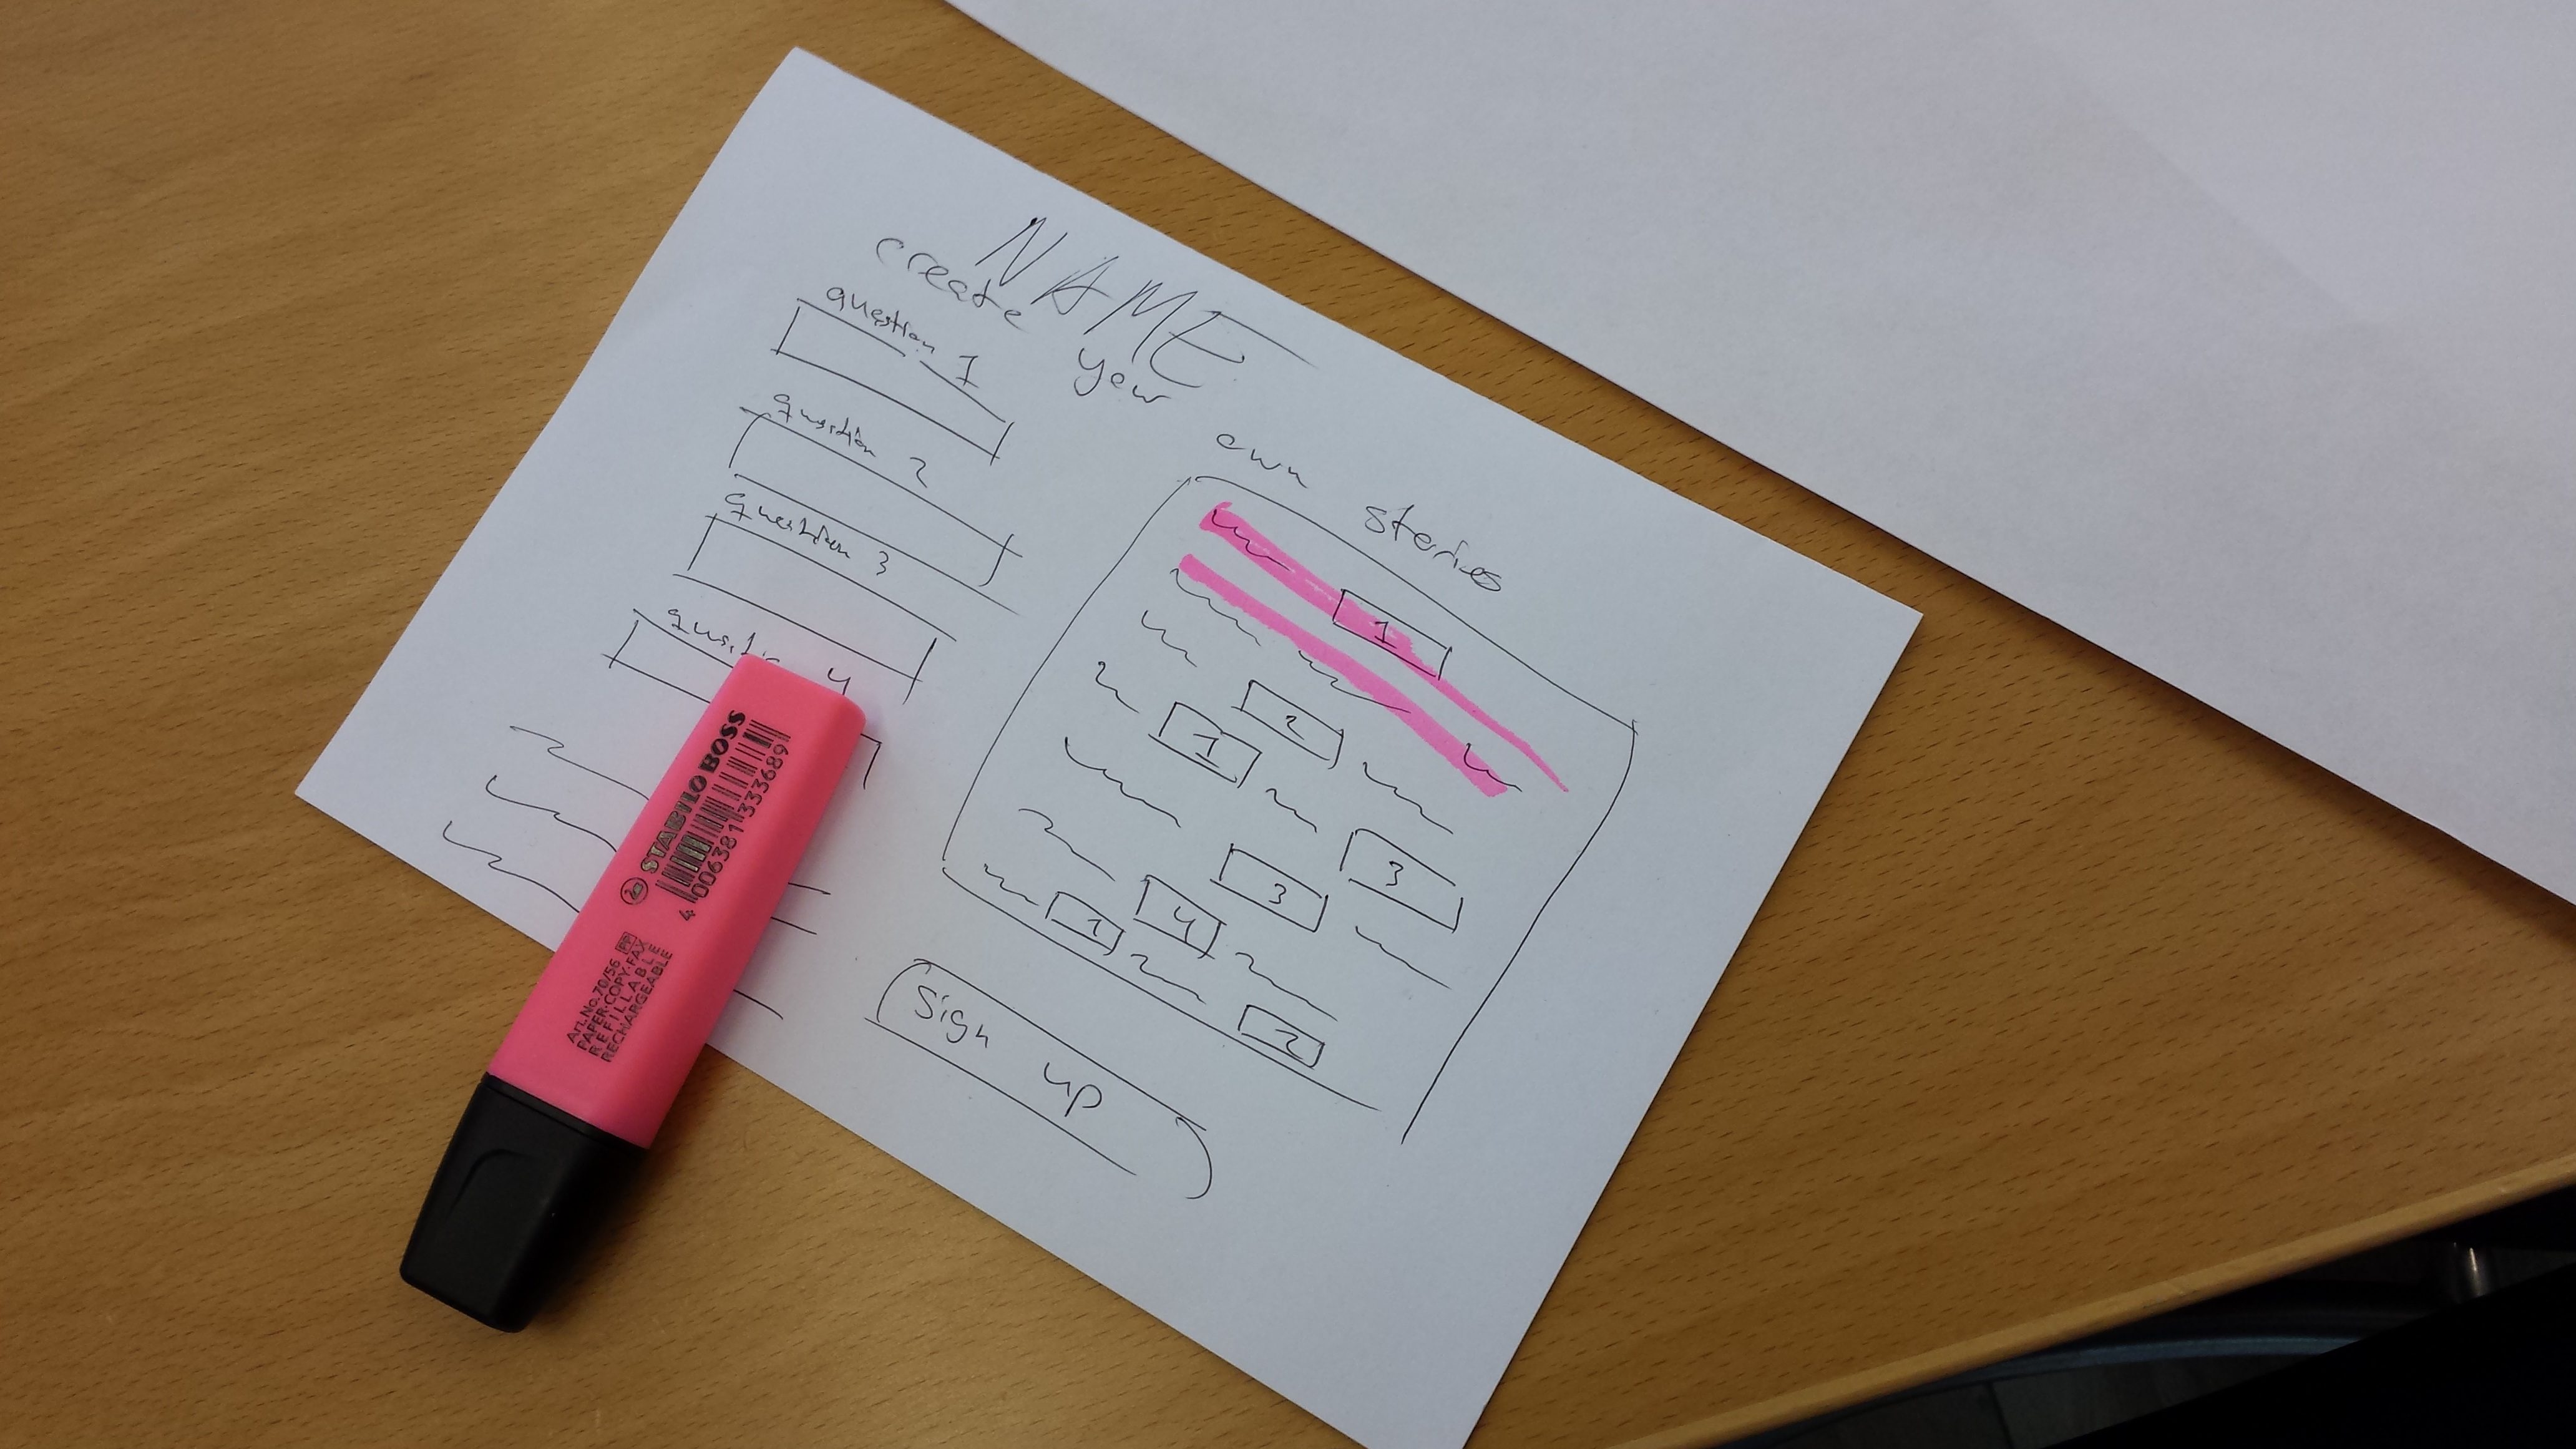
writing, table, wood, white, notepad, pink, paper, note, brand, draft, design, handwriting, document, highlight, paperwork